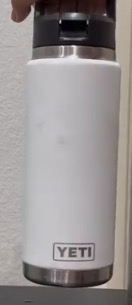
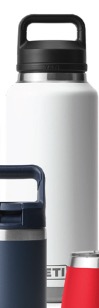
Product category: misc
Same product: yes